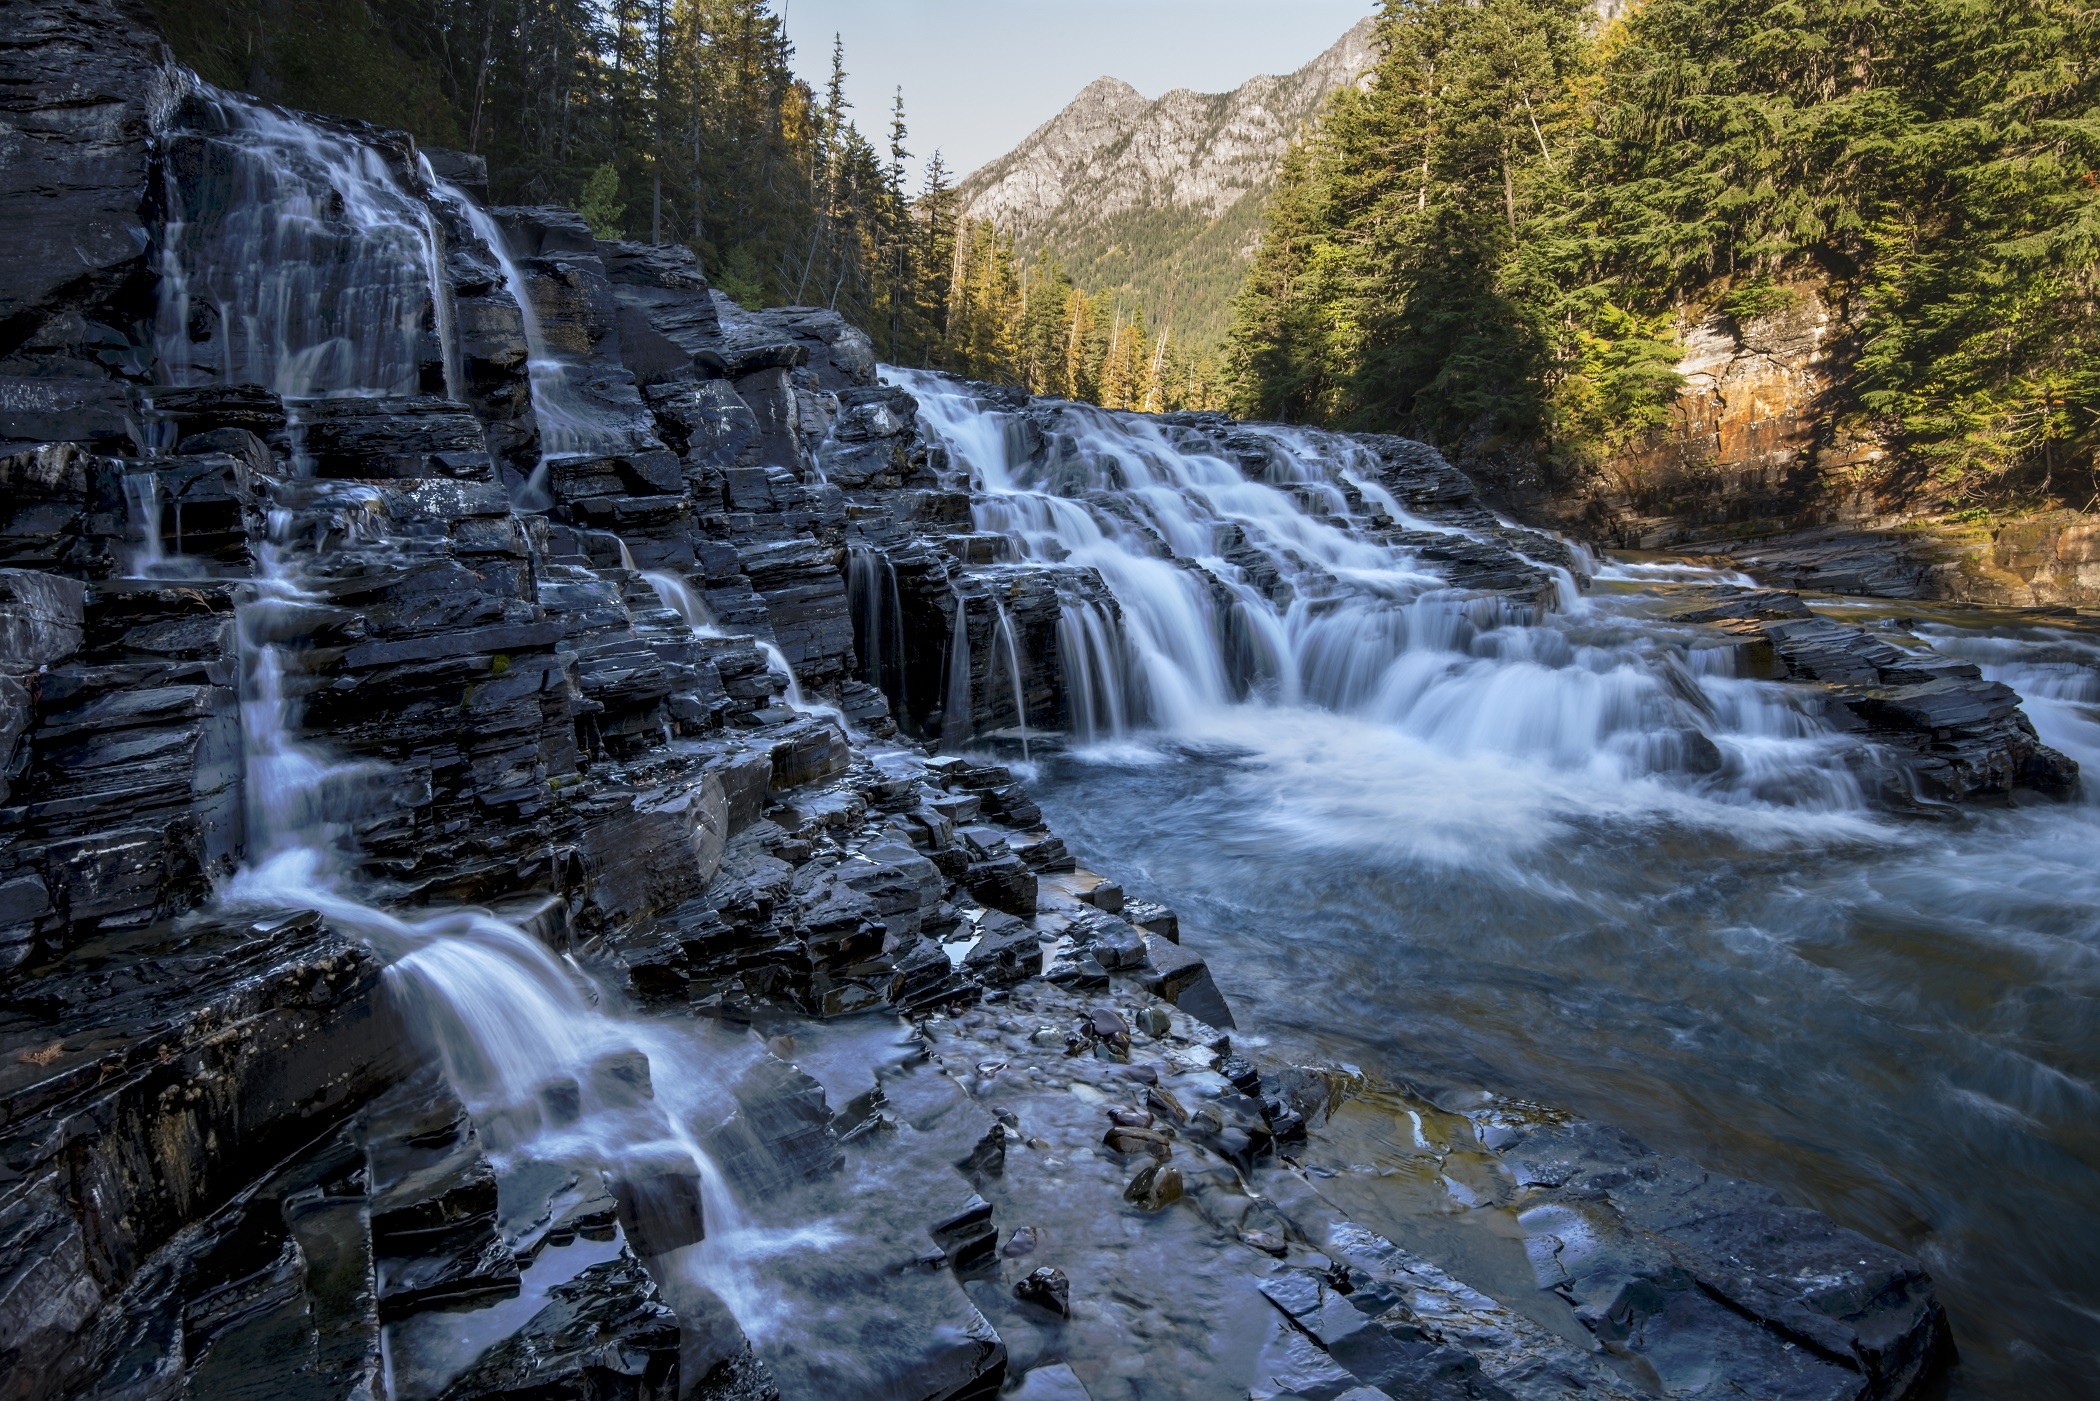
landscape, water, nature, forest, rock, waterfall, wilderness, mountain, river, stream, flowing, scenic, autumn, usa, rapid, body of water, rocks, outdoors, wasserfall, water feature, watercourse, montana, glacier national park, sacred dancing cascade